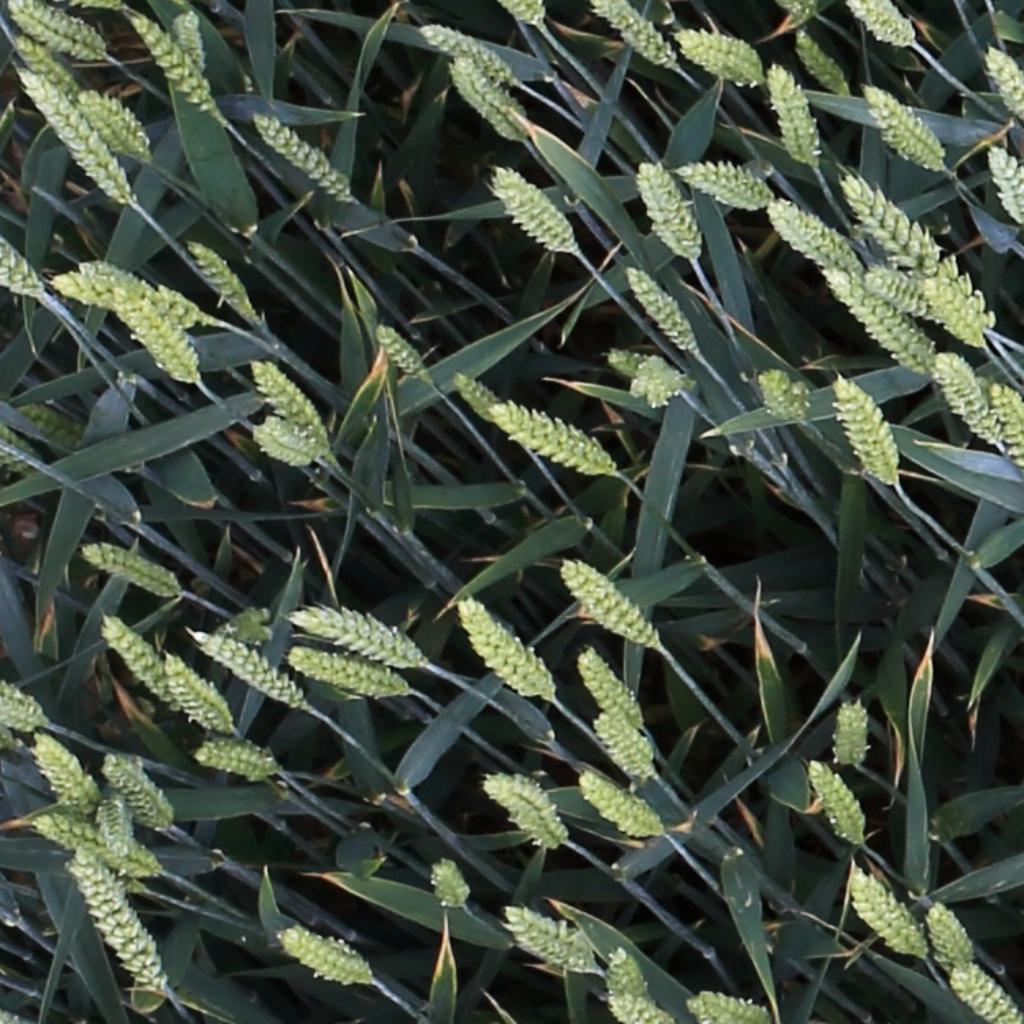
Country: Switzerland
Location: Usask
Wheat development stage: Filling